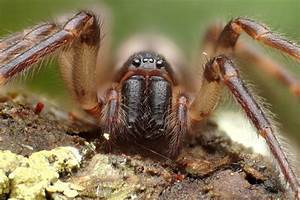
Label: ragno